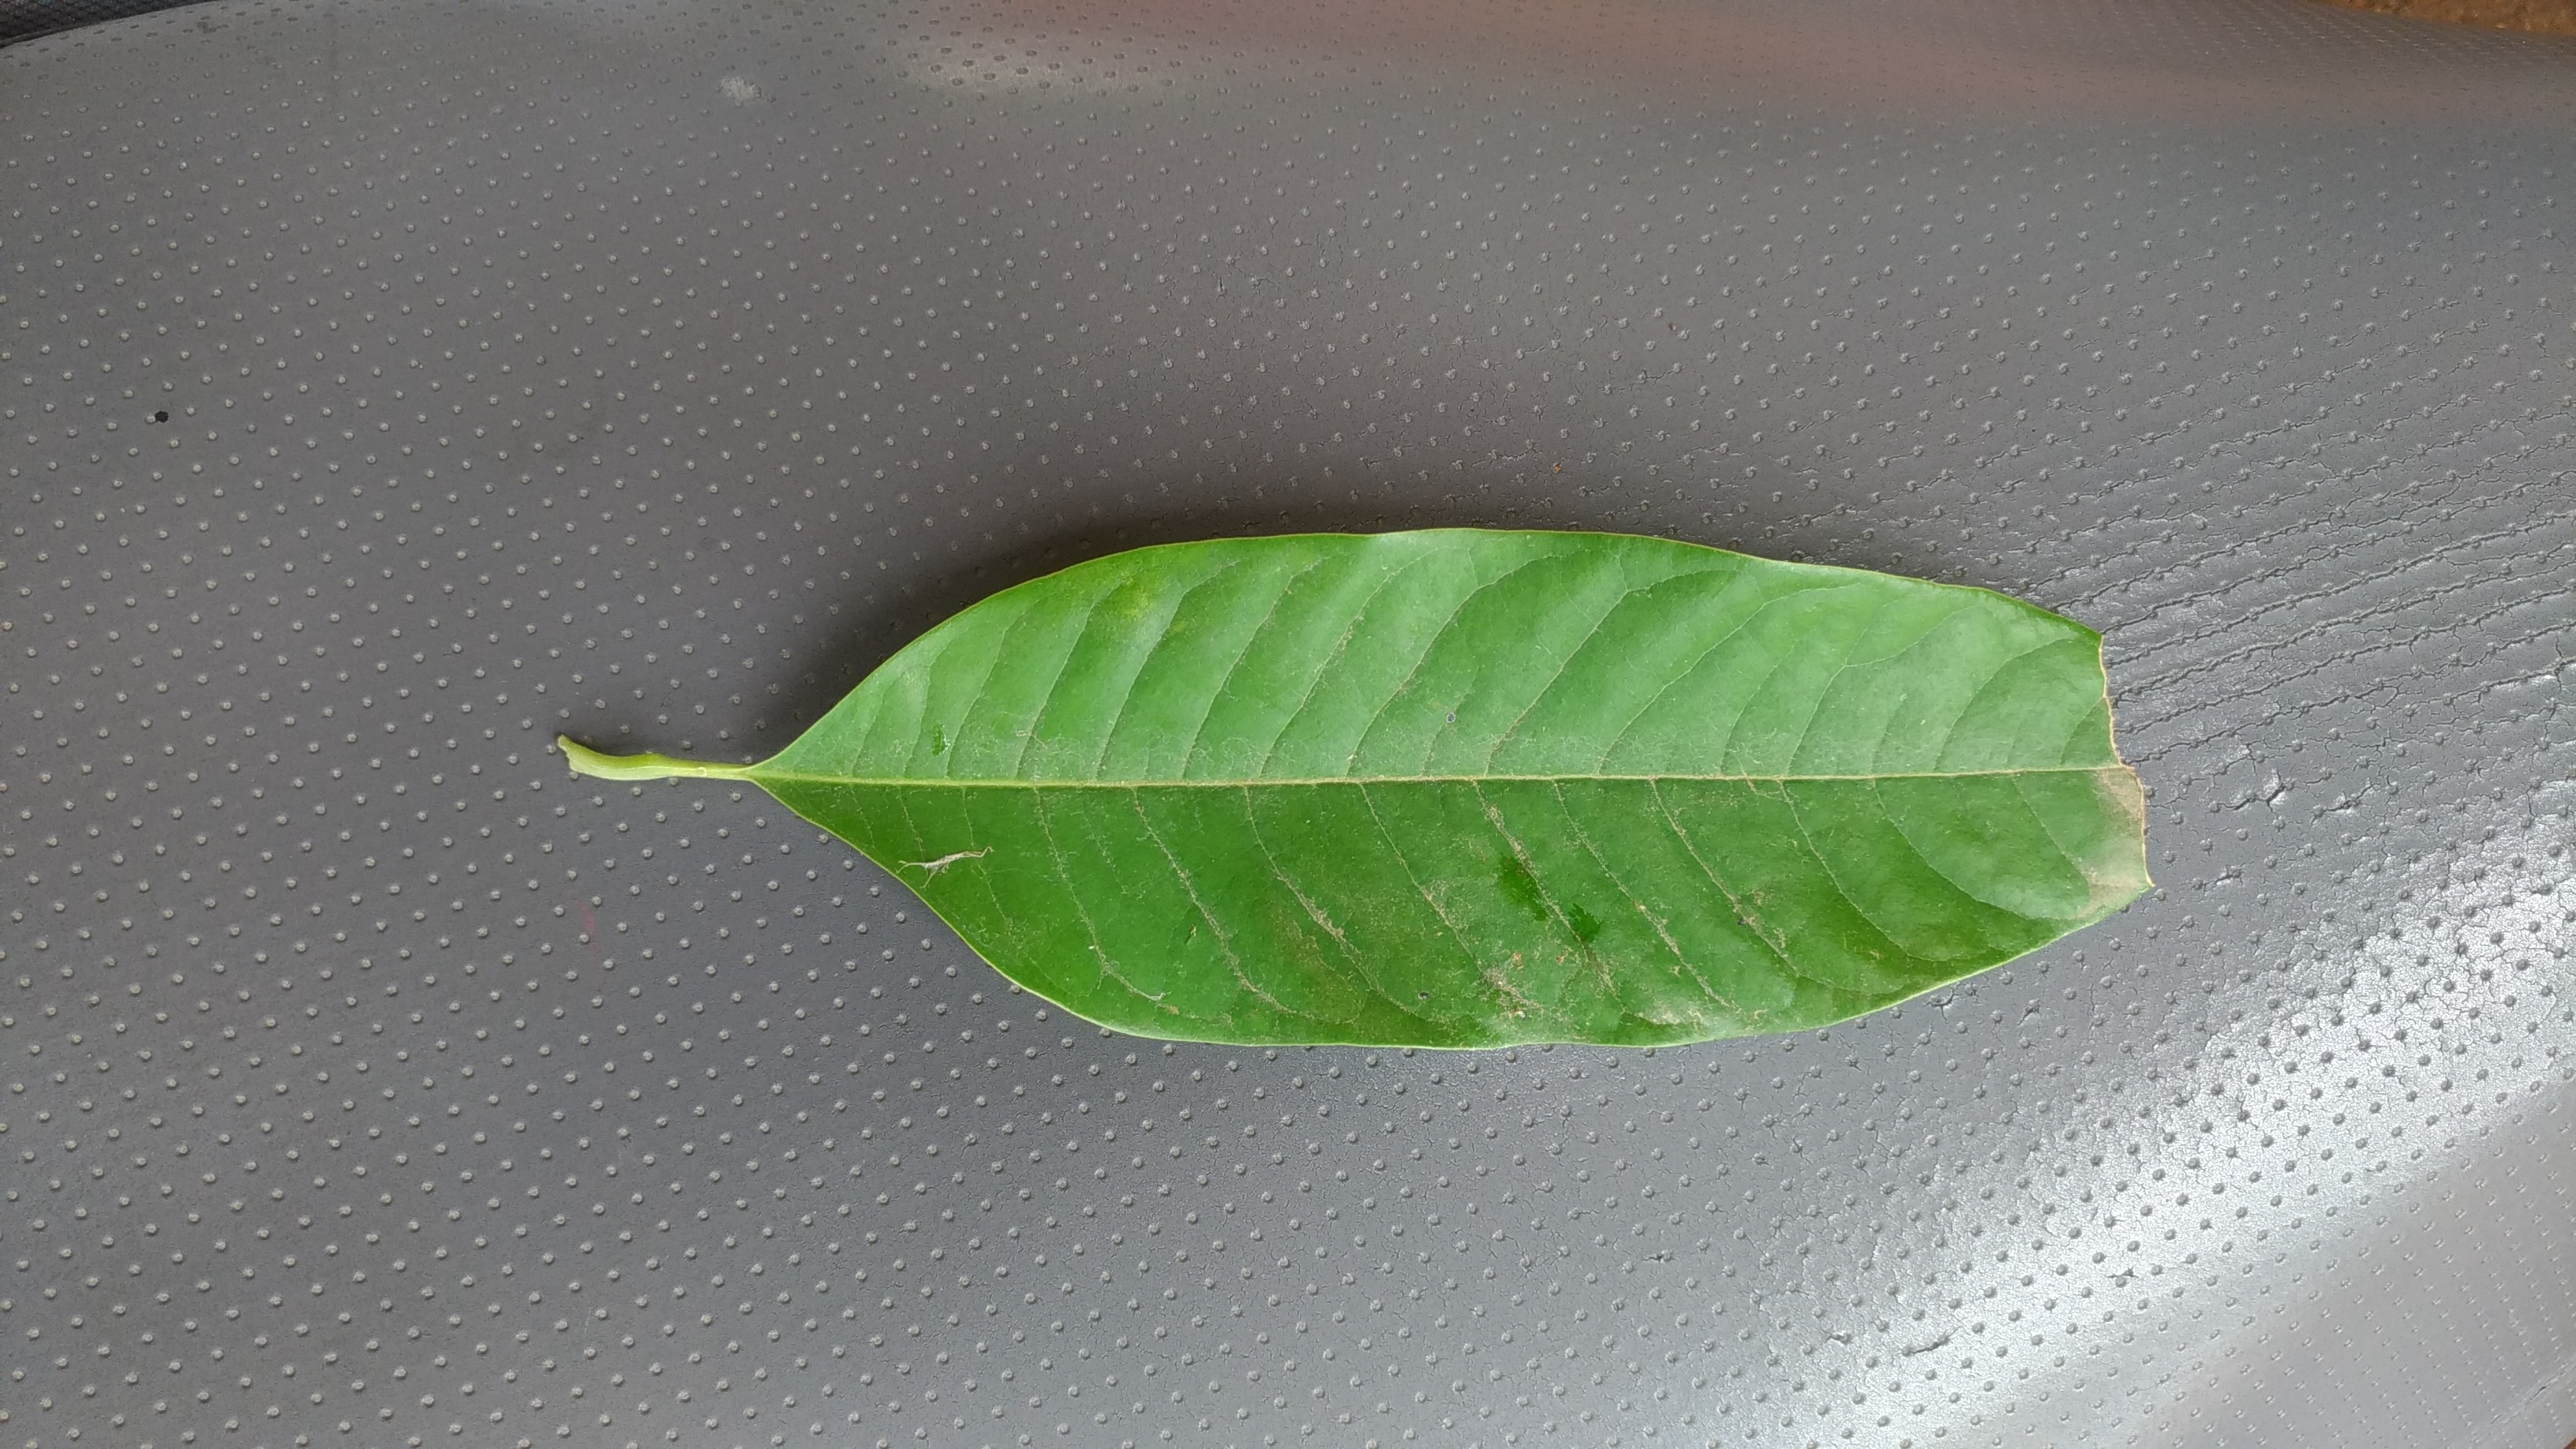
Plant: Coffee